ANZAC Square Arcade

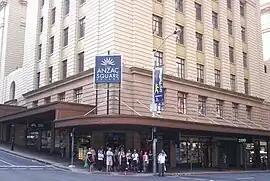
ANZAC Square Arcade

ANZAC Square Arcade is a shopping centre in Brisbane, Queensland, Australia. It is within the Anzac Square Building on the corner of Edward Street and Adelaide Street, adjacent to ANZAC Square from which it derives its name. The building is diagonally opposite QueensPlaza.